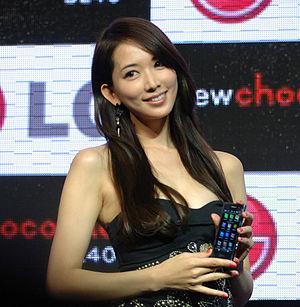
Lin Chi-ling née le 19 novembre 1974 à Taipei, est une mannequin et actrice taïwanaise. Elle est diplômée en Histoire de l'Art et Économie de l'université de Toronto. Connue pour sa gentillesse et sa beauté, Lin a été reconnue comme le "premier visage de Taïwan" par les médias taïwanais et elle est depuis 2006 l'égérie de China Airlines et Longines. L'ascension fulgurante de Lin a mené les commentateurs taïwanais et les analystes a formuler la phrase "Le phénomène Lin Chi-ling".
Sheng nu est un terme péjoratif rendu populaire par la Fédération nationale des femmes de Chine pour désigner les femmes qui ne sont toujours pas mariées à la fin de la vingtaine et au-delà. Le terme, uniquement utilisé en Chine, est né d'une directive et d'un programme controversés de l'État mais est encore utilisé pour désigner familièrement les femmes d'autres pays asiatiques, ou d'Inde, ou d'Amérique du Nord. Il est devenu très présent dans les médias grand public et a fait l’objet de plusieurs séries télévisées, articles de magazines et de journaux et publications de livres, qui mettent l’accent sur les connotations négatives et la récupération positive du terme. Xu Xiaomin du China Daily décrit les sheng nu comme « une force sociale à prendre en compte » et d’autres font valoir que le terme devrait être considéré comme positif pour désigner les « femmes qui réussissent ». L'argot 3S ou femmes 3S, signifiant « célibataires, années 1970 et coincée » a également été utilisé à la place de sheng nu.